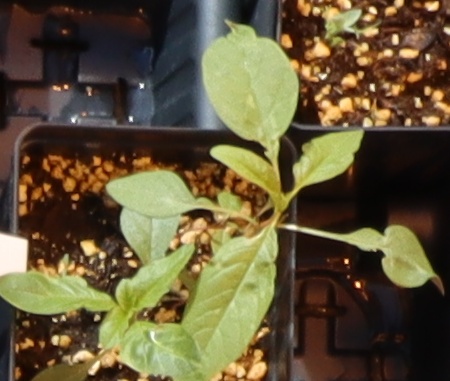
Label: Waterhemp